Vöcklabruck

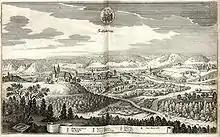
Vöcklabruck in 1679

Vöcklabruck is the administrative center of the Vöcklabruck district, Austria. It is located in the western part of Upper Austria, close to the A1 Autobahn as well as the B1 highway.